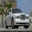
Label: automobile